Plebeians

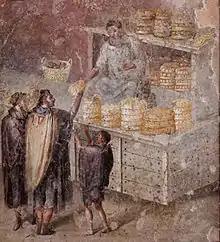
Distributing bread to plebeians

In ancient Rome, the plebeians or plebs were the general body of free Roman citizens who were not patricians, as determined by the census, or in other words "commoners". Both classes were hereditary.